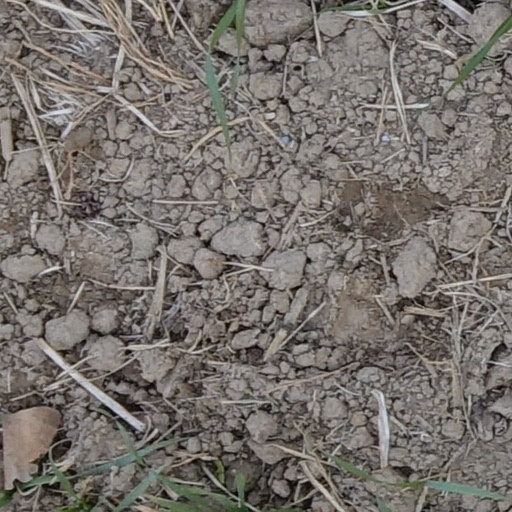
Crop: wheat